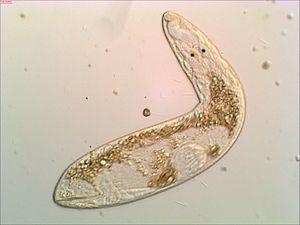
Turbellaria, les turbellariés, sont des vers plats qui ont des formes libres et parasites d'un seul hôte. Ils sont marins pour la plupart. L'organisme le plus connu est la planaire. C'est une classe paraphylétique qui regroupe de manière artificielle des ordres qui sont à la base de la phylogénie des Plathelminthes.
Les Polycystididae sont une famille de vers plats.
Les Kalyptorhynchia sont un groupe de vers plats.